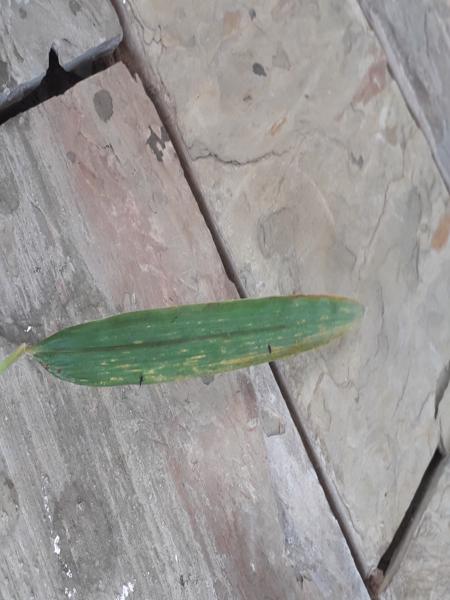
Plant: Bamboo